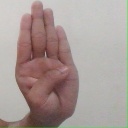
अक्षर: ब